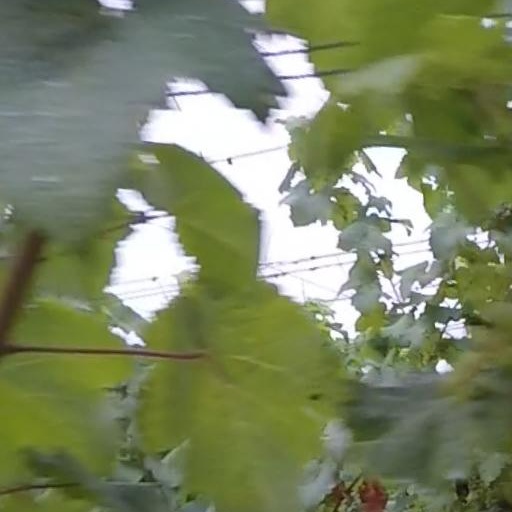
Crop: grape